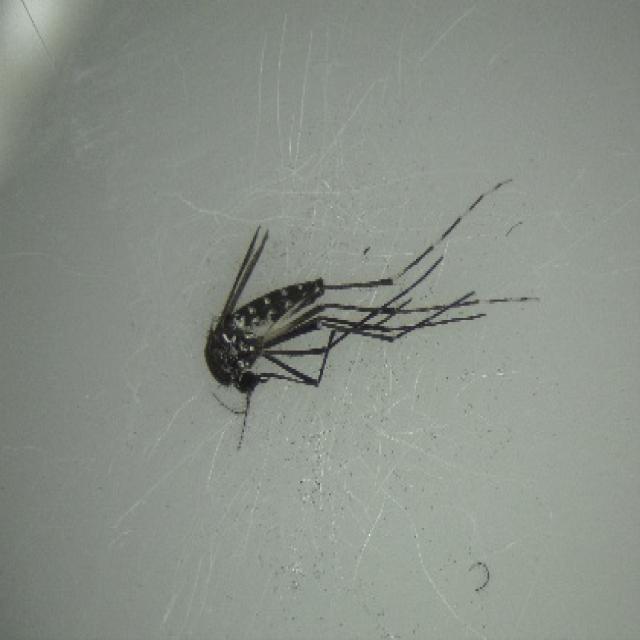
Species: aedes_albopictus